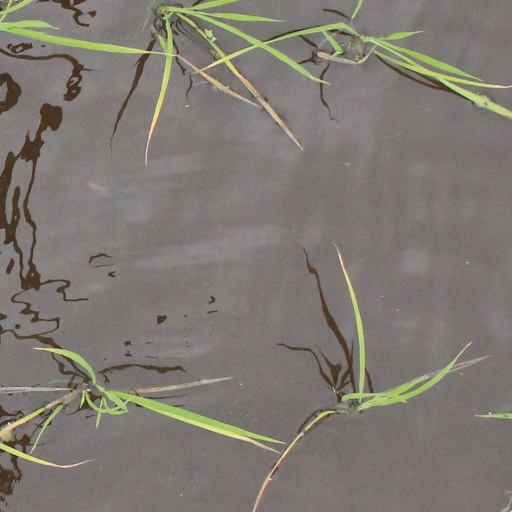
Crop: rice